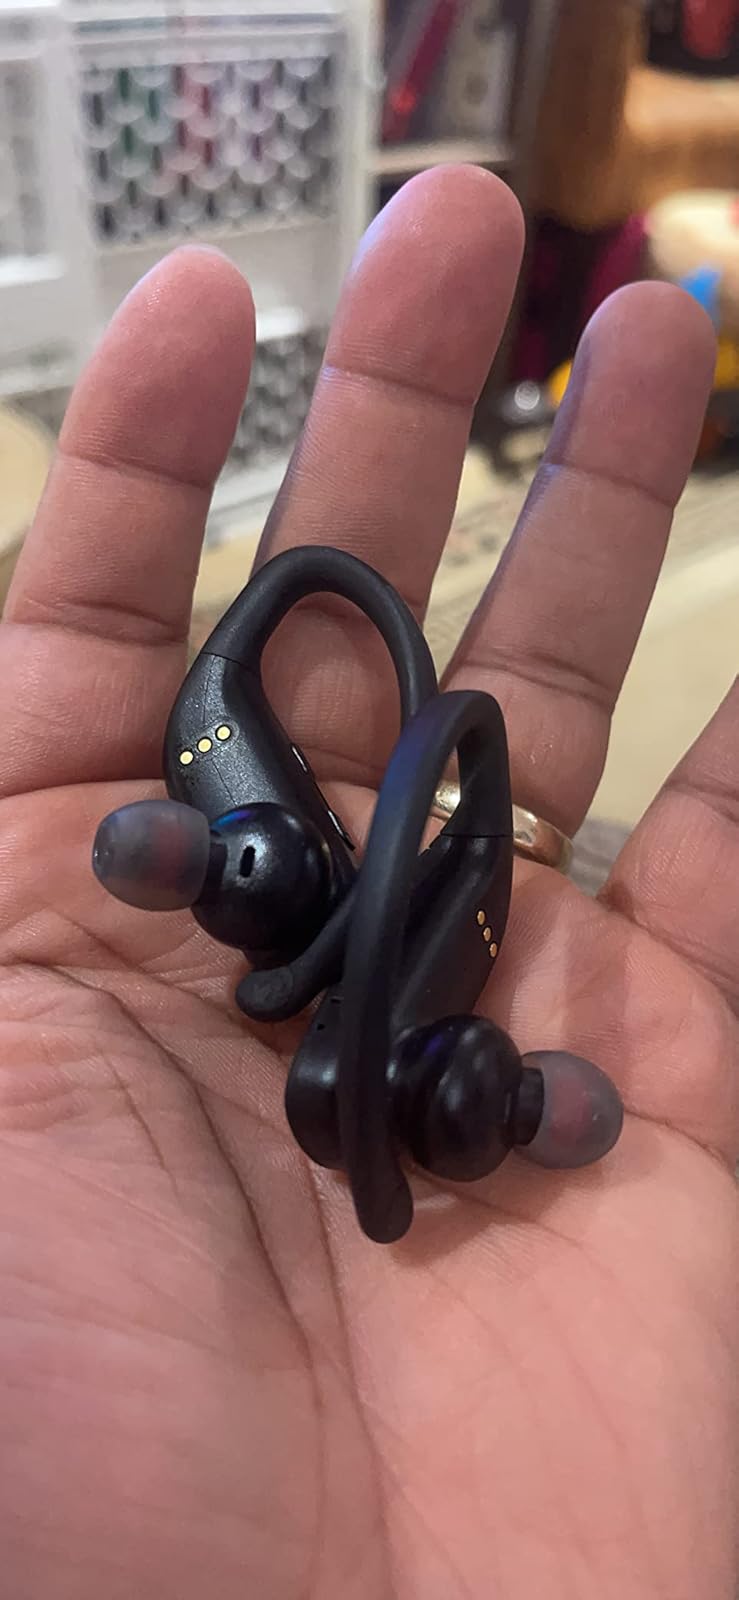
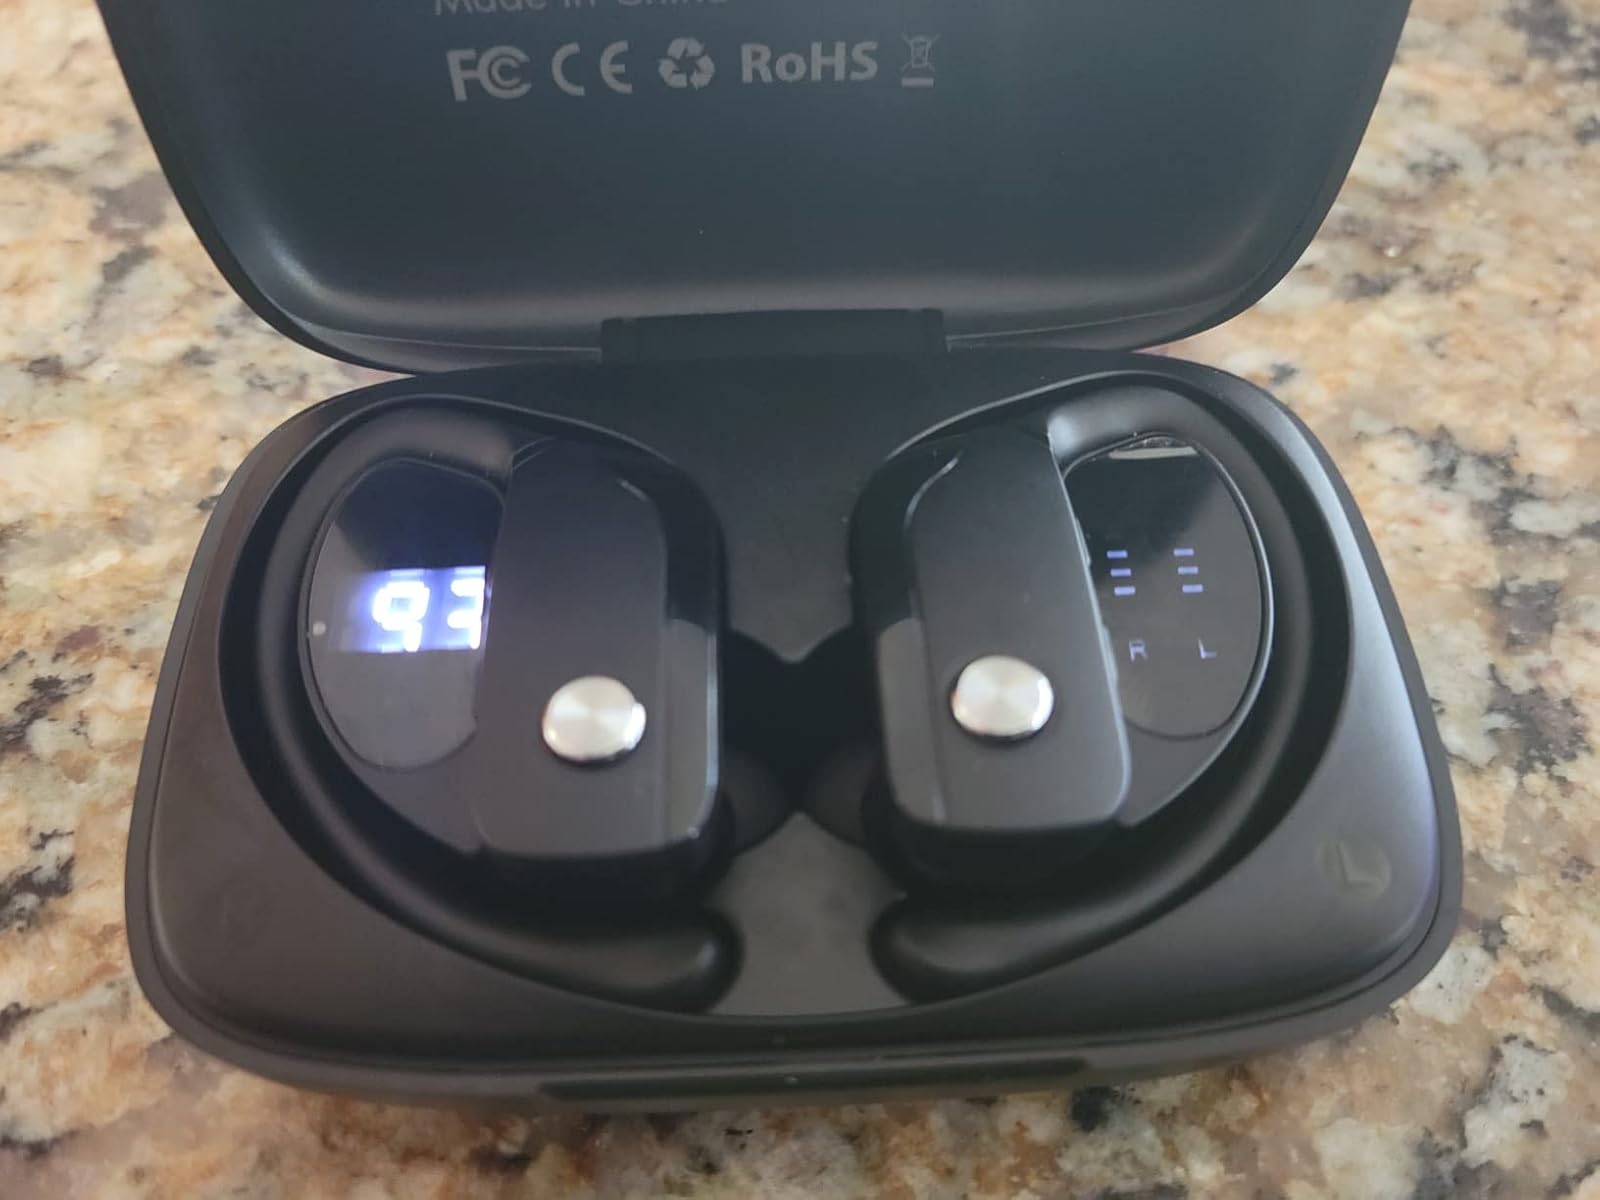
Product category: earbuds
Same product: yes